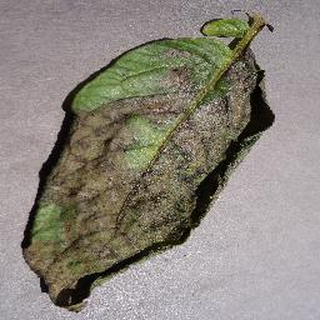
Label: potato_late_blight